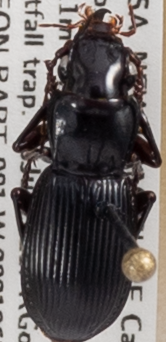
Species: Pterostichus rostratus
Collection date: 2021-06-16
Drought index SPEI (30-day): -2.09
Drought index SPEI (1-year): -1.13
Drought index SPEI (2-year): -0.8